Miki Biasion

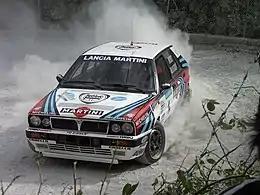
Biasion driving a Lancia Delta Integrale 16v at 2006 Rally Legend in San Marino.

Throughout Biasion's tenure at Ford he was overshadowed by the younger François Delecour, who generally proved to be faster, especially on tarmac. Moreover, Delecour's road accident, which forced him to sit out much of the 1994 season, exposed the weaknesses in the team. Insufficient resources meant that development of the Escort slipped behind its rivals, and Biasion's relationship with the team worsened as the season progressed. He was subsequently dropped for the following year. After contesting a couple of rallies for private teams, he retired quietly at the end of the 1995 season (his two last WRC events were part of the 2LWC prior to the late Colin McRae's honor as 1995 World Rally Champion, but this truly last WRC event was the RAC (now Wales Rally GB) in 1994 when it was won by McRae himself and Didier Auriol's honor as 1994 World Rally Champion).